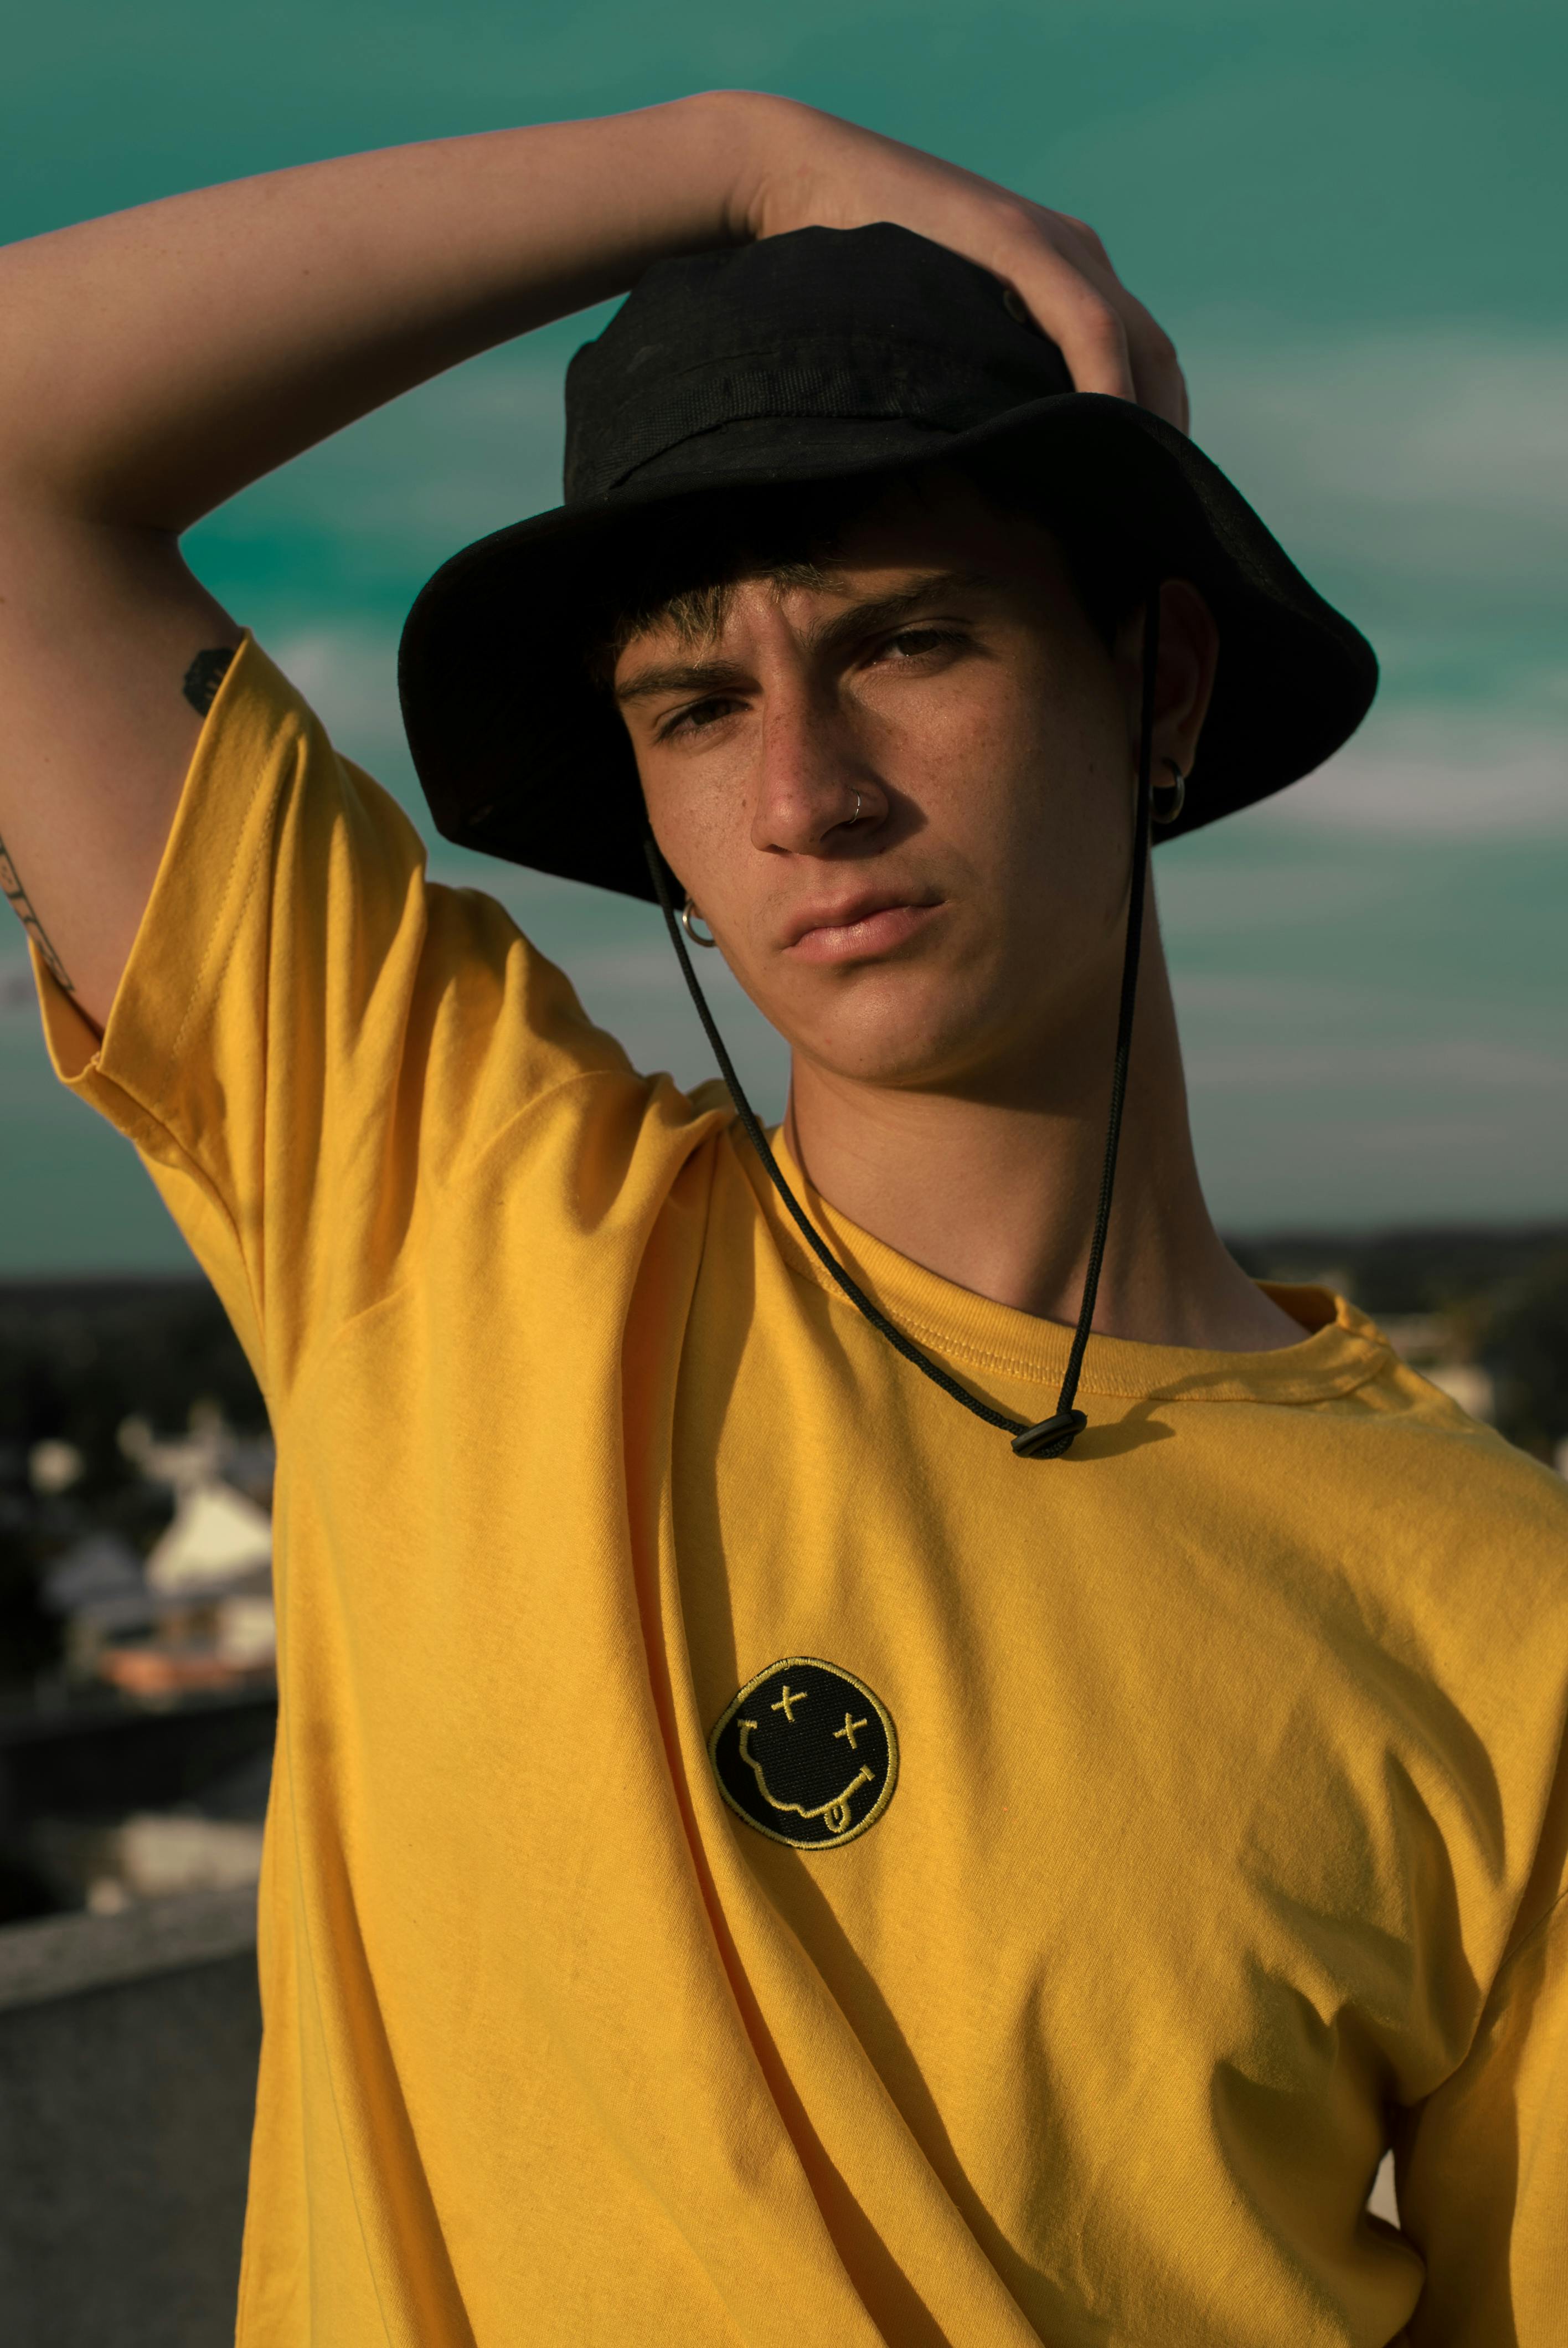
Gender: men